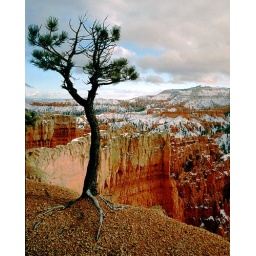
the walking tree by Peter Holbrook